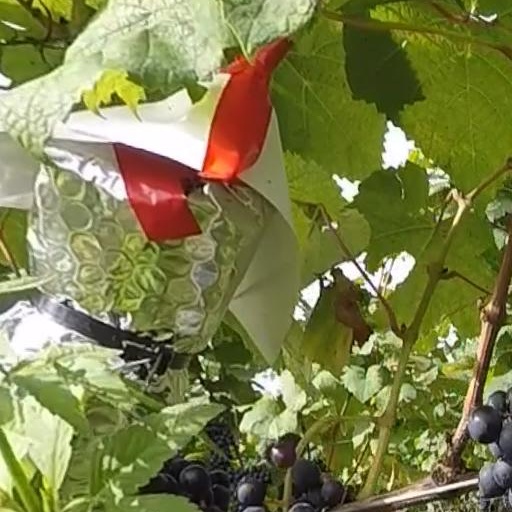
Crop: grape